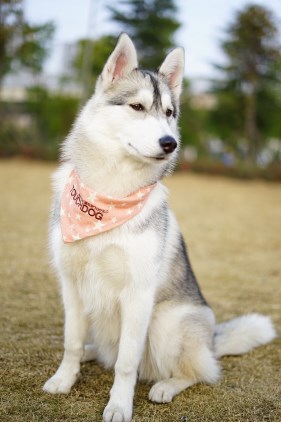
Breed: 1160-n000003-Siberian_husky